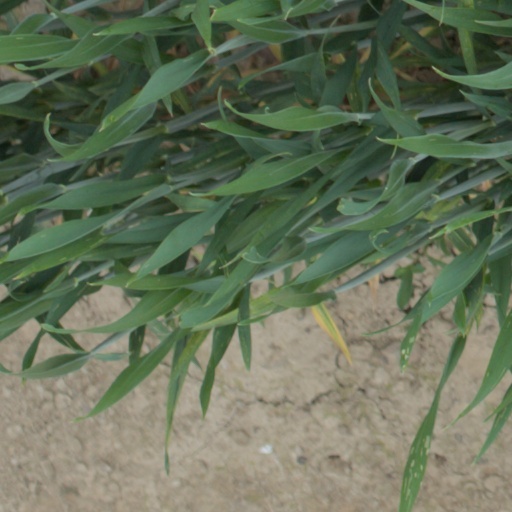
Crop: wheat